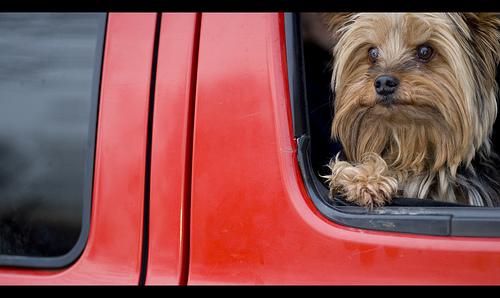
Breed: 340-n000120-Yorkshire_terrier